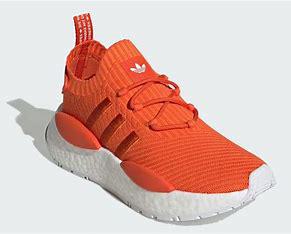
Brand: Adidas
Model: NMD